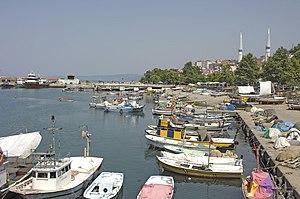
Akçakoca est une ville et un district de la province de Düzce dans la région de la mer Noire en Turquie.